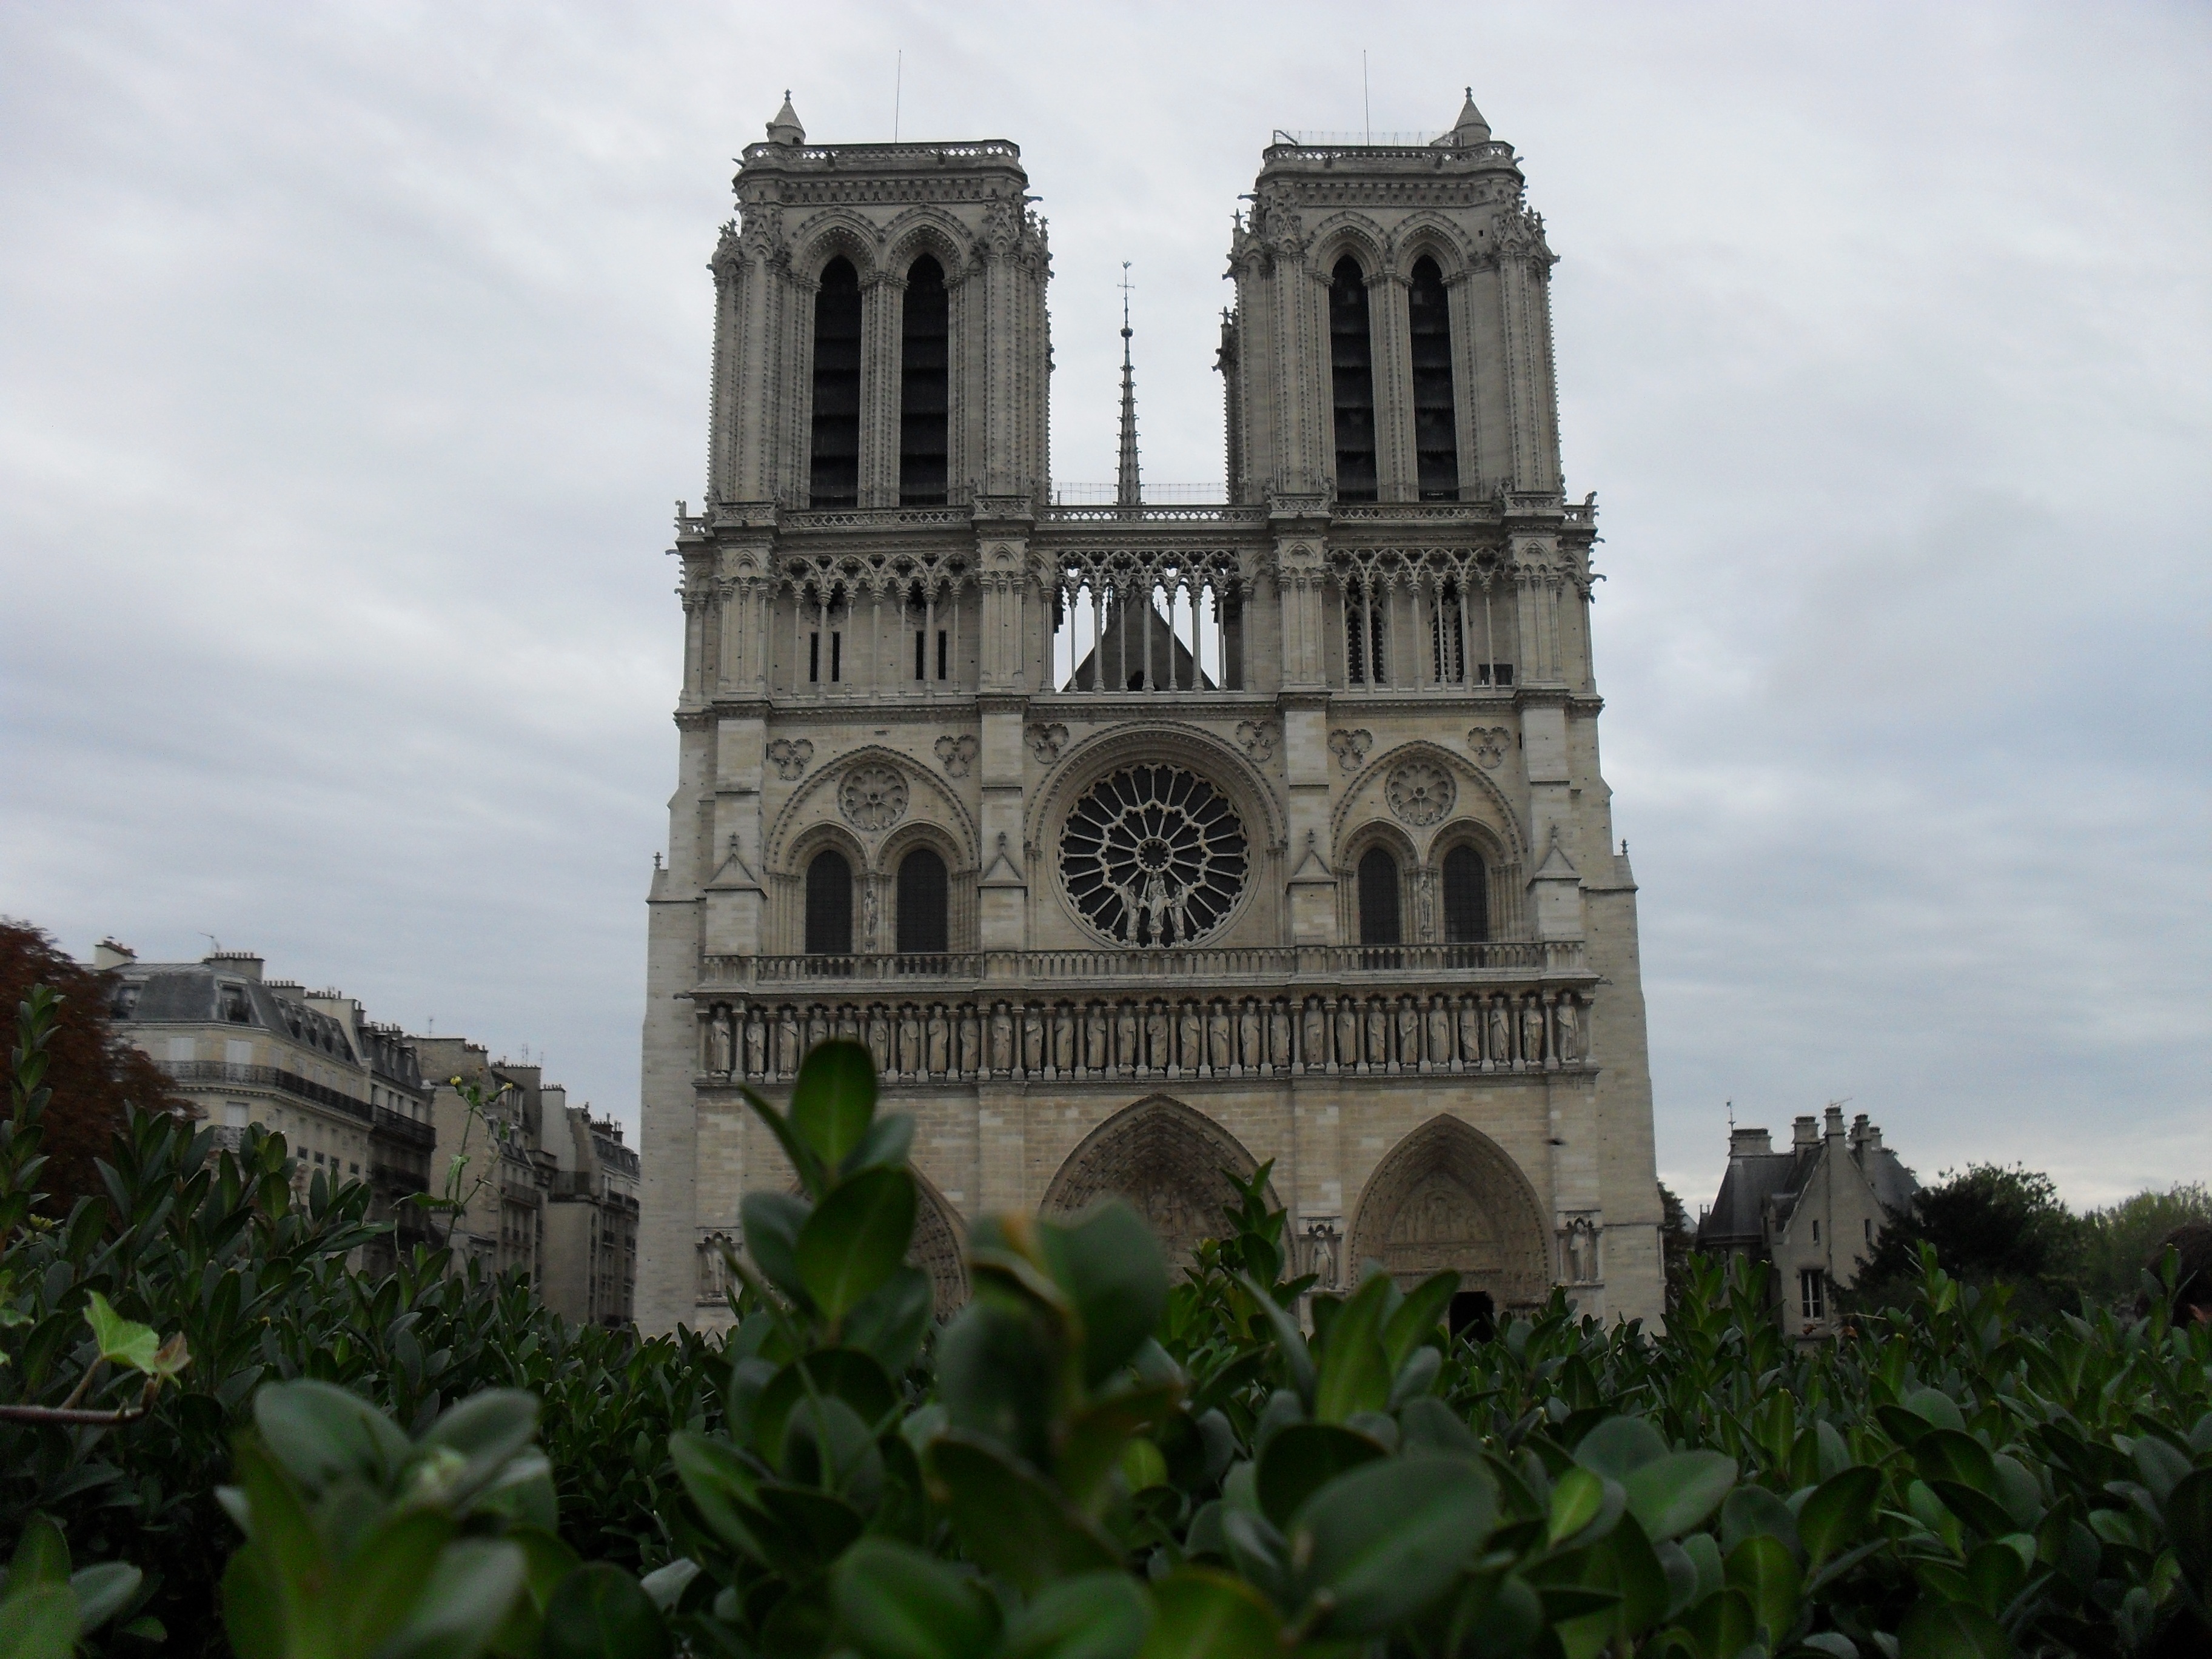
building, chateau, paris, monument, tourist, france, tower, religion, landmark, church, cathedral, historic, place of worship, catholic, monastery, european, parisian, notre dame